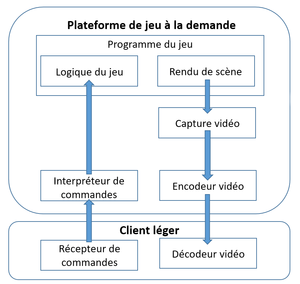
Schéma du fonctionnement des services du jeu à la demande
Le jeu à la demande aussi appelé jeu sur demande ou jeu en nuage est une façon de fournir une expérience de jeux aux joueurs peu importe l'endroit et le moment. Le jeu à la demande est devenu très populaire ces dernières années. Il permet à la façon de la vidéo à la demande de jouer à des jeux vidéo sur un client léger alors que les jeux sont exécutés sur de puissants serveurs à distance dans des centres de données qui renvoient la vidéo en lecture en continu aux joueurs qui interagissent avec les jeux via internet en temps réel.